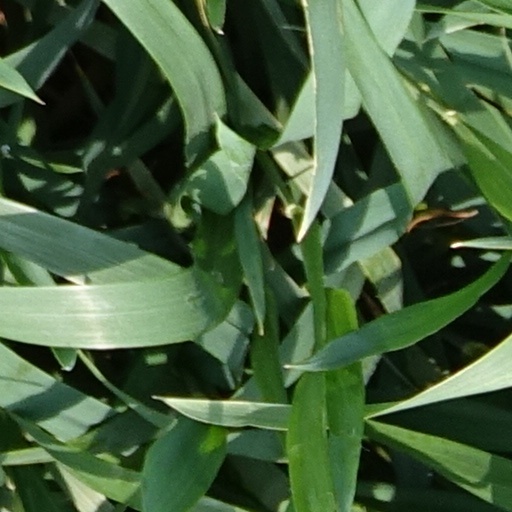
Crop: wheat